Black Flag (band)

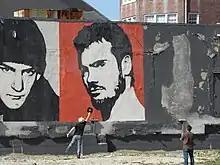
Henry Rollins graffiti in Asbury Park, New Jersey, by Shepard Fairey

Black Flag's career is chronicled in the book "Our Band Could Be Your Life" by music journalist Michael Azerrad, who emphasized that the band was "required listening for anyone who was interested in underground music."